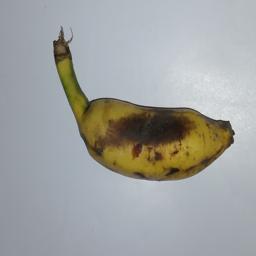
Banana variety: Champa Kola